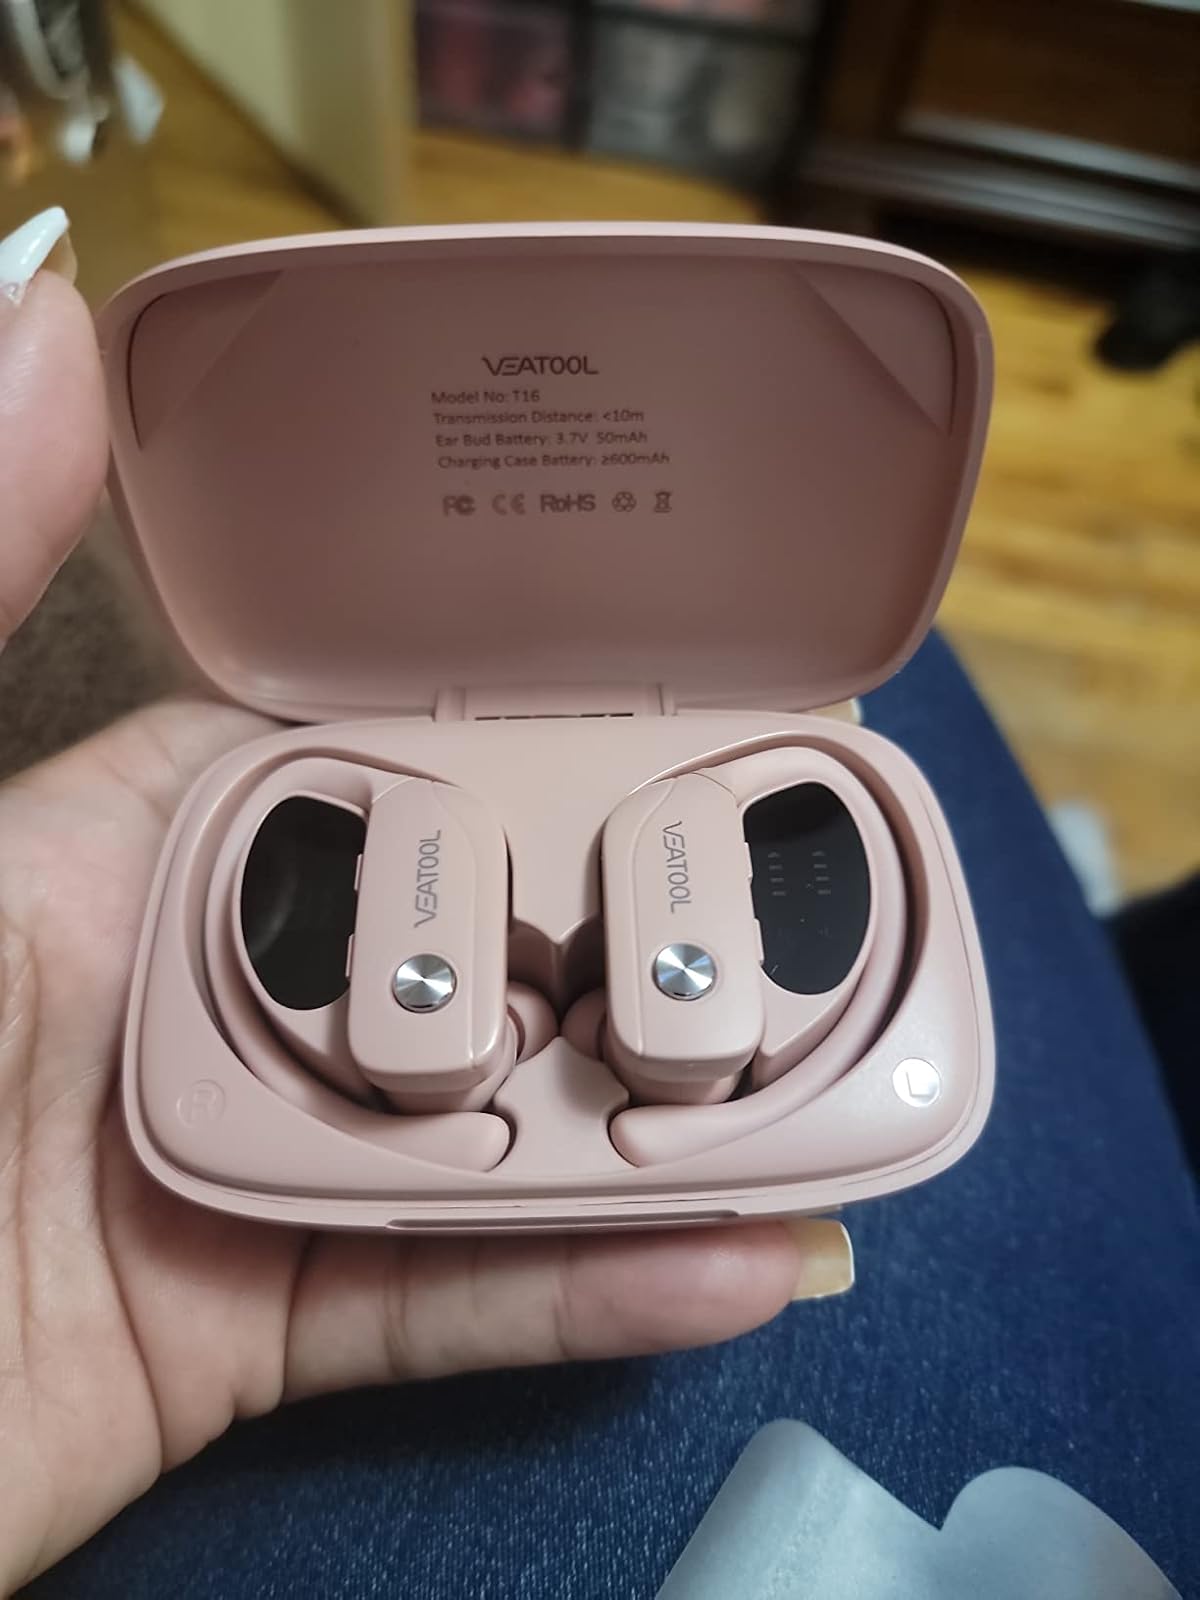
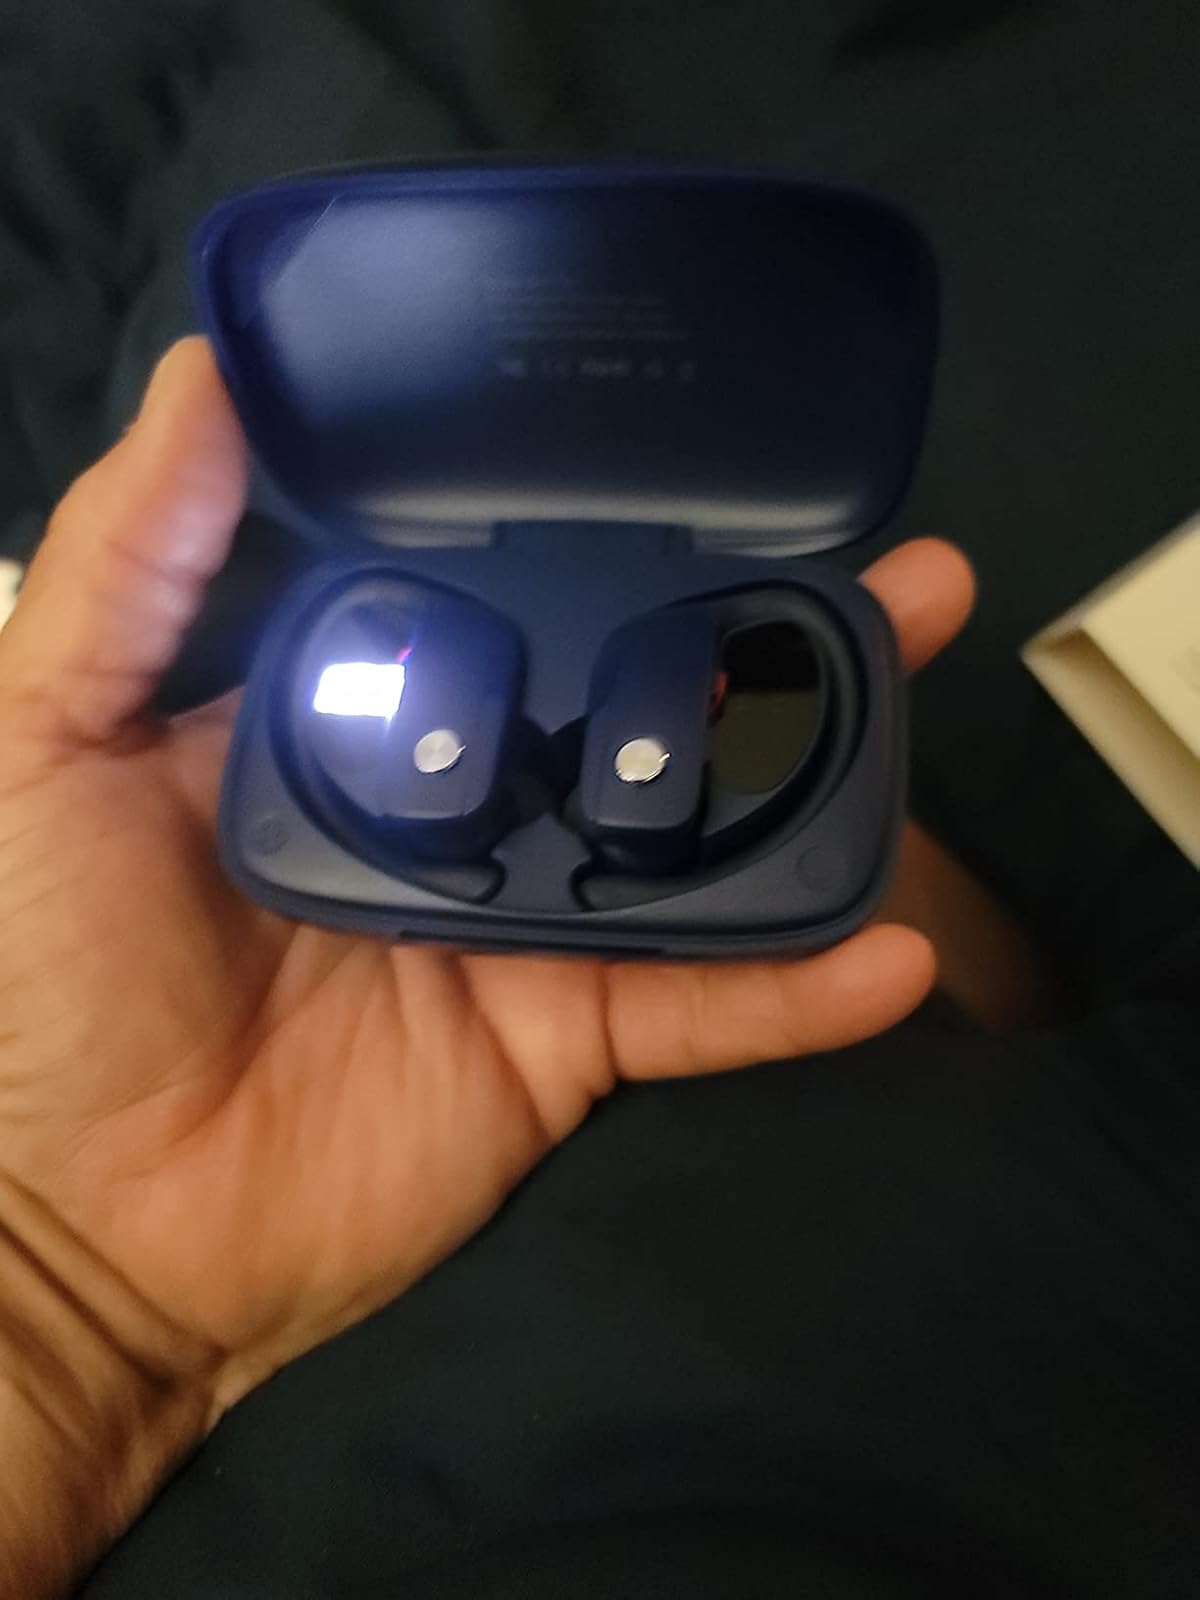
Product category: earbuds
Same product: no